Sonia de Francisco

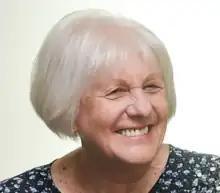
Sonia de Francisco in a tribute to her person during the X Conference on Current Topics in Library Science, November 2019.

Sonia de Francisco (1947), is an Argentinian librarian president of the Mar del Plata Business Women organization (Mujeres Empresarias de Mar del Plata). She was the first person in charge of the municipal library division of Mar del Plata city, created in 1974. She promoted the opening of different libraries in Mar del Plata city through neighborhood development associations, municipal libraries that were installed in the city squares and the United Nations Depository Library. Between 2010 and 2012, was a volunteer for CONABIP's bookmobile campaign, "Sumergite en la Lectura" (Immerse yourself in Reading), highlighting the ludic space of reading. She has promoted important exchange experiences between Mar del Plata and Barcelona, driven forward the role of libraries as social enterprises.